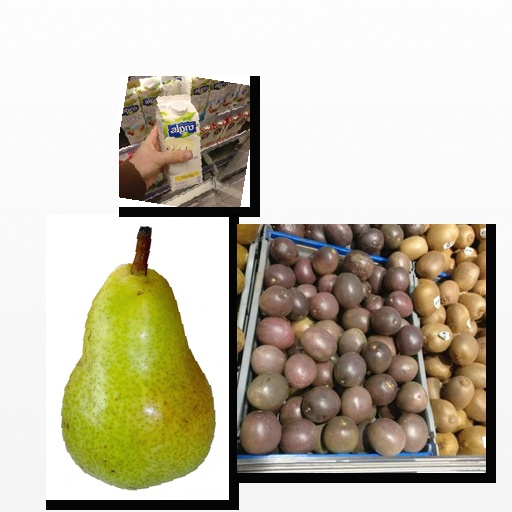
Food items: soyghurt, passion_fruit, pear